J.League Jikkyō Winning Eleven 2001

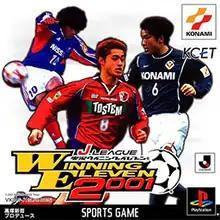
Cover art featuring Shunsuke Nakamura, Mitsuo Ogasawara and Atsuhiro Miura

J-League Jikkyō Winning Eleven 2001 (known as World Soccer: Winning Eleven 4) is a sports video game developed by Konami for the PlayStation exclusively in Japan in June 2001. It is an addition to the "Winning Eleven" J-League series, and the successor to "J-League Winning Eleven 2000". The game only features club teams (no national teams) and teams from both tiers of the J. League totalling 28 teams. The game also features seven unlockable European teams (Real Madrid, Barcelona, Manchester United, Arsenal, Juventus, Roma, and Milan). The game uses the "Winning Eleven 2000" engine.